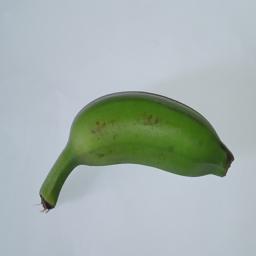
Ripeness: Green